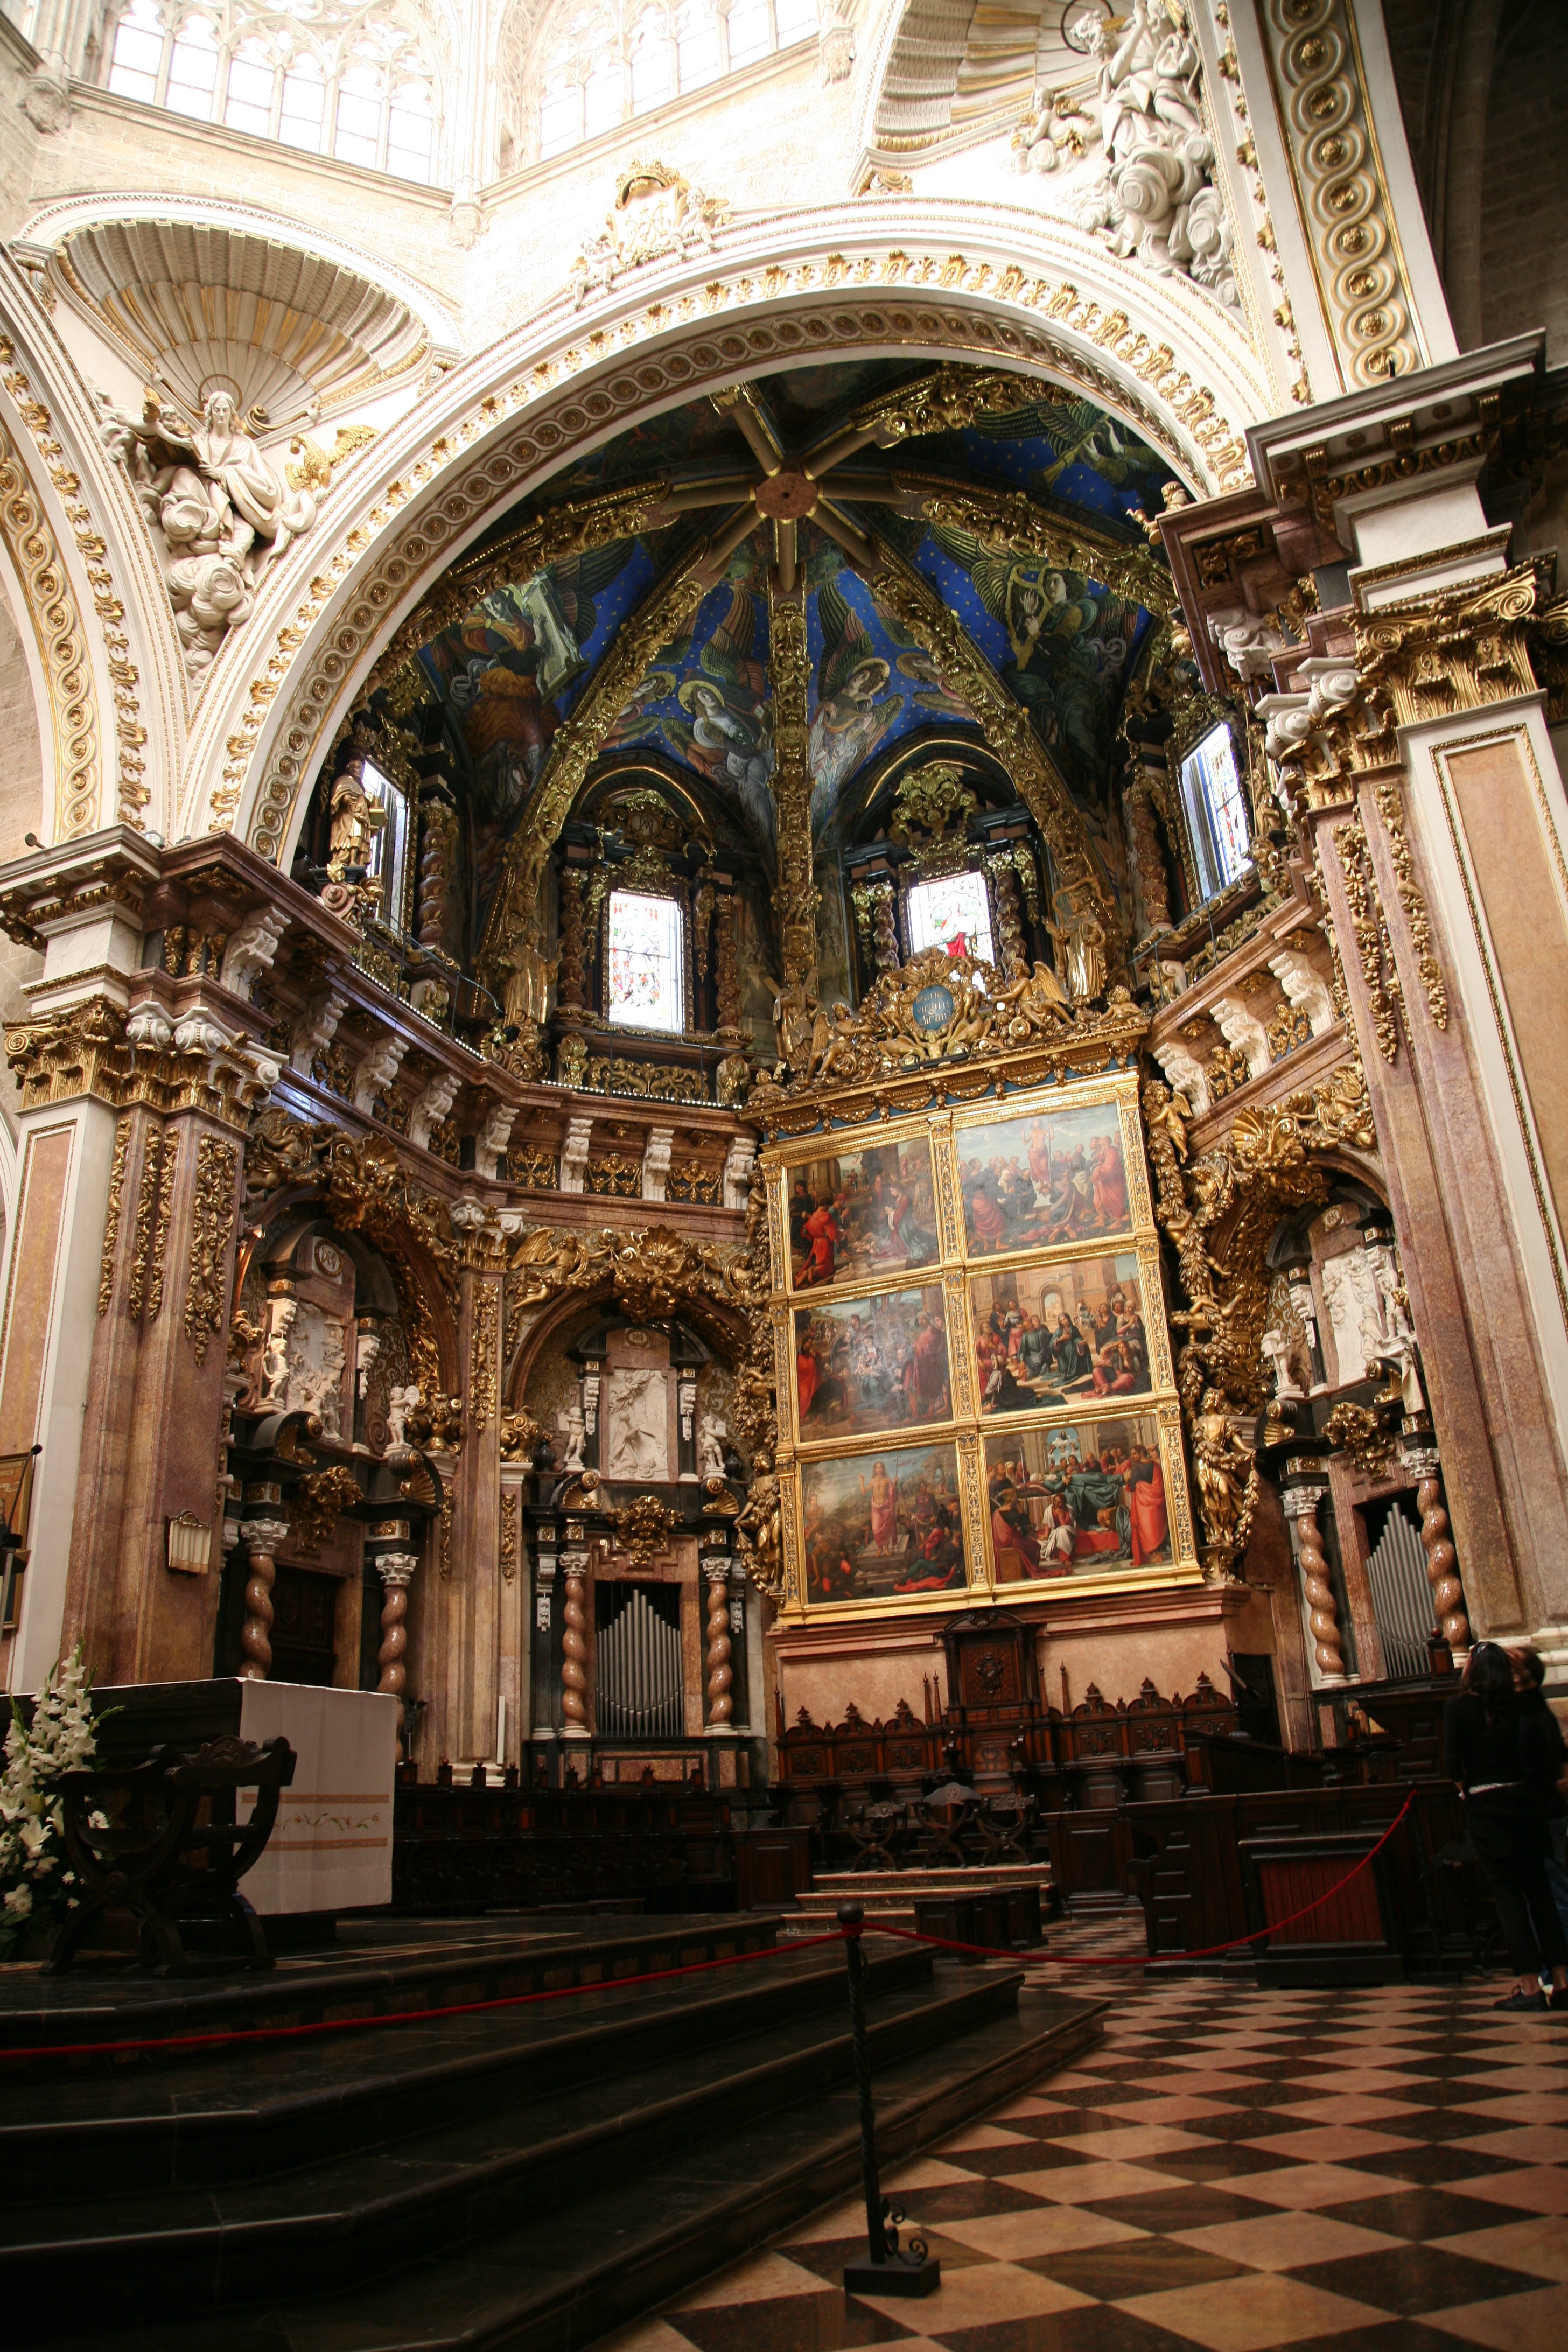
building, church, cathedral, chapel, place of worship, spain, espagne, catedral, cathedrale, synagogue, valencia, barroco, espanha, basilica, dom, baroque, espana, spanien, santamaria, spagna, basilique, spanje, espanya, valence, barock, basilika, ancient history